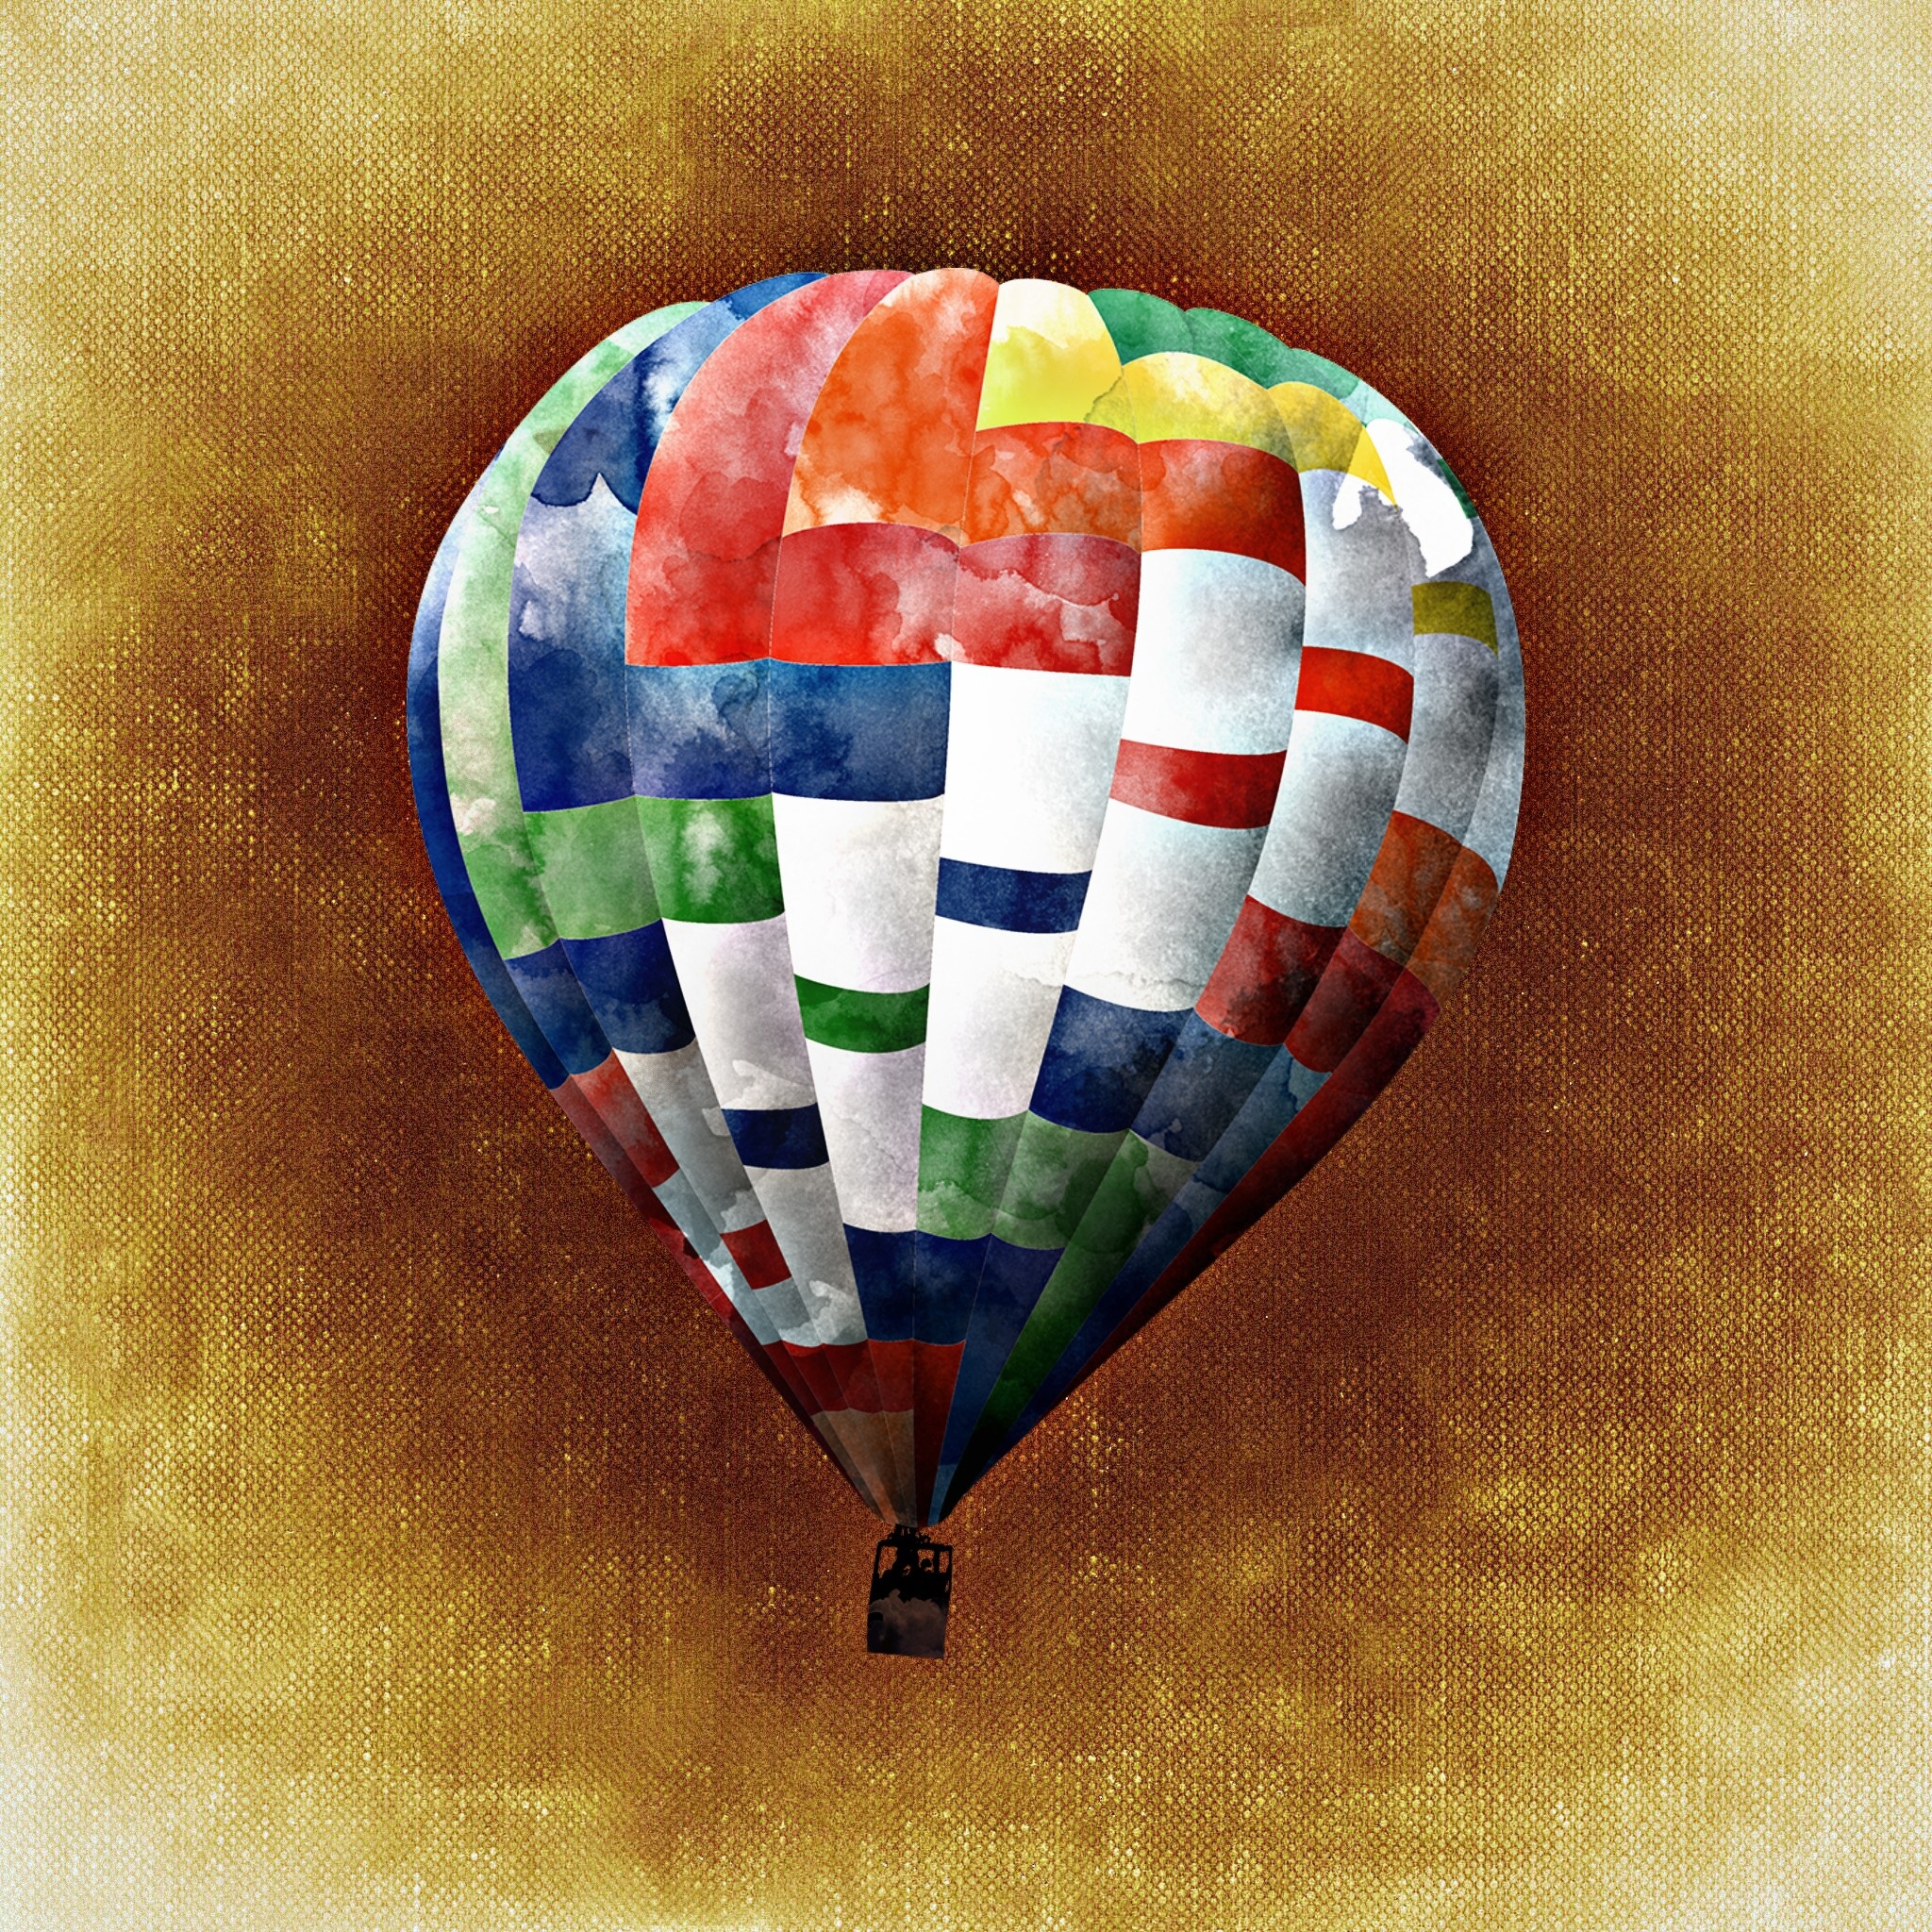
balloon, hot air balloon, fly, aircraft, vehicle, color, drive, hot air, float, colorful, toy, circle, art, illustration, rise, shape, hot air balloon ride